Maserati 350S

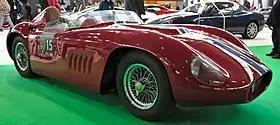

Maserati 350S refers to a series of three racing cars made by Italian automobile manufacturer Maserati, built by Giulio Alfieri, with an aluminium body designed by Medardo Fantuzzi, both Maserati engineers. The 350S was built to experiment with a new straight-six engine while a new V8 engine was being developed at the factory.